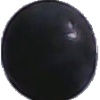
Label: Grape Blue 1